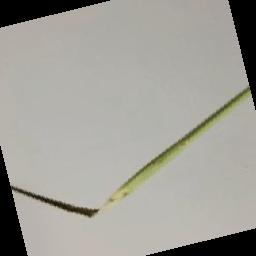
Label: Rice___Brown_Spot